Wila Qullu (Turco)

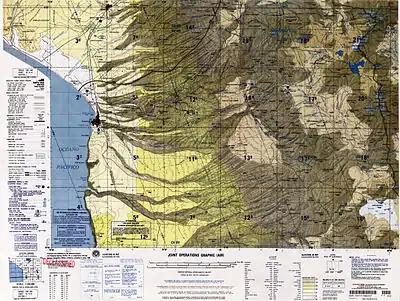
Map showing the location of Wila Qullu

Wila Qullu (Aymara "wila" red or blood, "qullu" mountain, "red mountain", Hispanicized spelling "Wila Kkollu") is a mountain in the Cordillera Occidental in the Andes of Bolivia. It is located in the Oruro Department, Sajama Province, Turco Municipality, Chachacomani Canton. The mountain is situated east of the volcanoes Capurata, Acotango and Wallatiri and north-east of the mountain Ari Qullu Phujru. It lies south of the Bolivian Route 4 that leads to Tambo Quemado on the border with Chile.